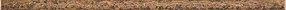
L'administration de la dynastie Ming combina l'héritage des institutions de la dynastie mongole des Yuan qu'elle avait remplacé et celui des institutions des dynasties antérieures d'origine chinoise, en premier lieu les Song. Les fortes tendances autoritaires du fondateur de la dynastie, Hongwu, se traduisirent cependant par le rabaissement des bureaux centraux traditionnels. Et comme pour d'autres dynasties, la montée sur le trône d'empereurs à la personnalité plus effacée, au rôle avant tout symbolique, favorisa avec le temps la montée en puissance des eunuques dont certains eurent entre leurs mains les destinées de l'empire pendant quelques années, engendrant des conflits avec l'élite lettrée de l'empire, qui entendait fournir les principaux ministres devant diriger l’État.
La dynastie Ming est une lignée d'empereurs qui a régné sur la Chine de 1368 à 1644. La dynastie Ming fut la dernière dynastie chinoise dominée par les Han. Elle parvint au pouvoir après l'effondrement de la dynastie Yuan dominée par les Mongols, et dura jusqu'à la prise de sa capitale Pékin en 1644 lors de la rébellion menée par Li Zicheng, qui fut rapidement supplanté par la dynastie Qing mandchoue. Des régimes loyaux au trône Ming existèrent jusqu'en 1662, année de leur soumission définitive aux Qing.
En dessin technique et en architecture, une perspective parallèle, ou perspective cylindrique ou perspective axonométrique est une forme de représentation en deux dimensions d'objets en trois dimensions qui a pour objectif de conserver l'impression de volume ou de relief. Appelée aussi parfois perspective rapide ou perspective artificielle, elle est différente de la perspective conique et ne représente pas ce que l’œil voit réellement : en particulier les parallèles restent représentées par des parallèles et les distances ne sont pas réduites par l'éloignement. On peut la considérer comme une perspective conique ou centrale dont le centre aurait été envoyé à l'infini, c'est-à-dire loin de l'objet observé.